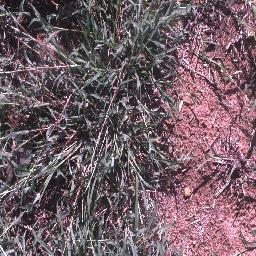
Label: negative